Divine Worship: Daily Office

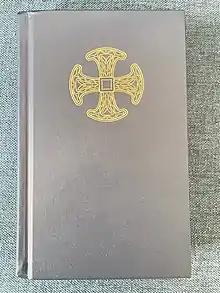
Cover of first edition "Divine Worship: Daily Office: North American Edition"

The Divine Worship: Daily Office is the series of approved liturgical books of the Anglican Use Divine Offices for the personal ordinariates in the Catholic Church. Derived from multiple Anglican and Catholic sources, the "Divine Worship: Daily Office" replaces prior Anglican Use versions of the Liturgy of the Hours and the Anglican daily office. Alongside other Anglican Use books officially known as "Divine Worship", including the "", "Divine Worship: Daily Office" is considered a liturgical use of the Roman Rite.